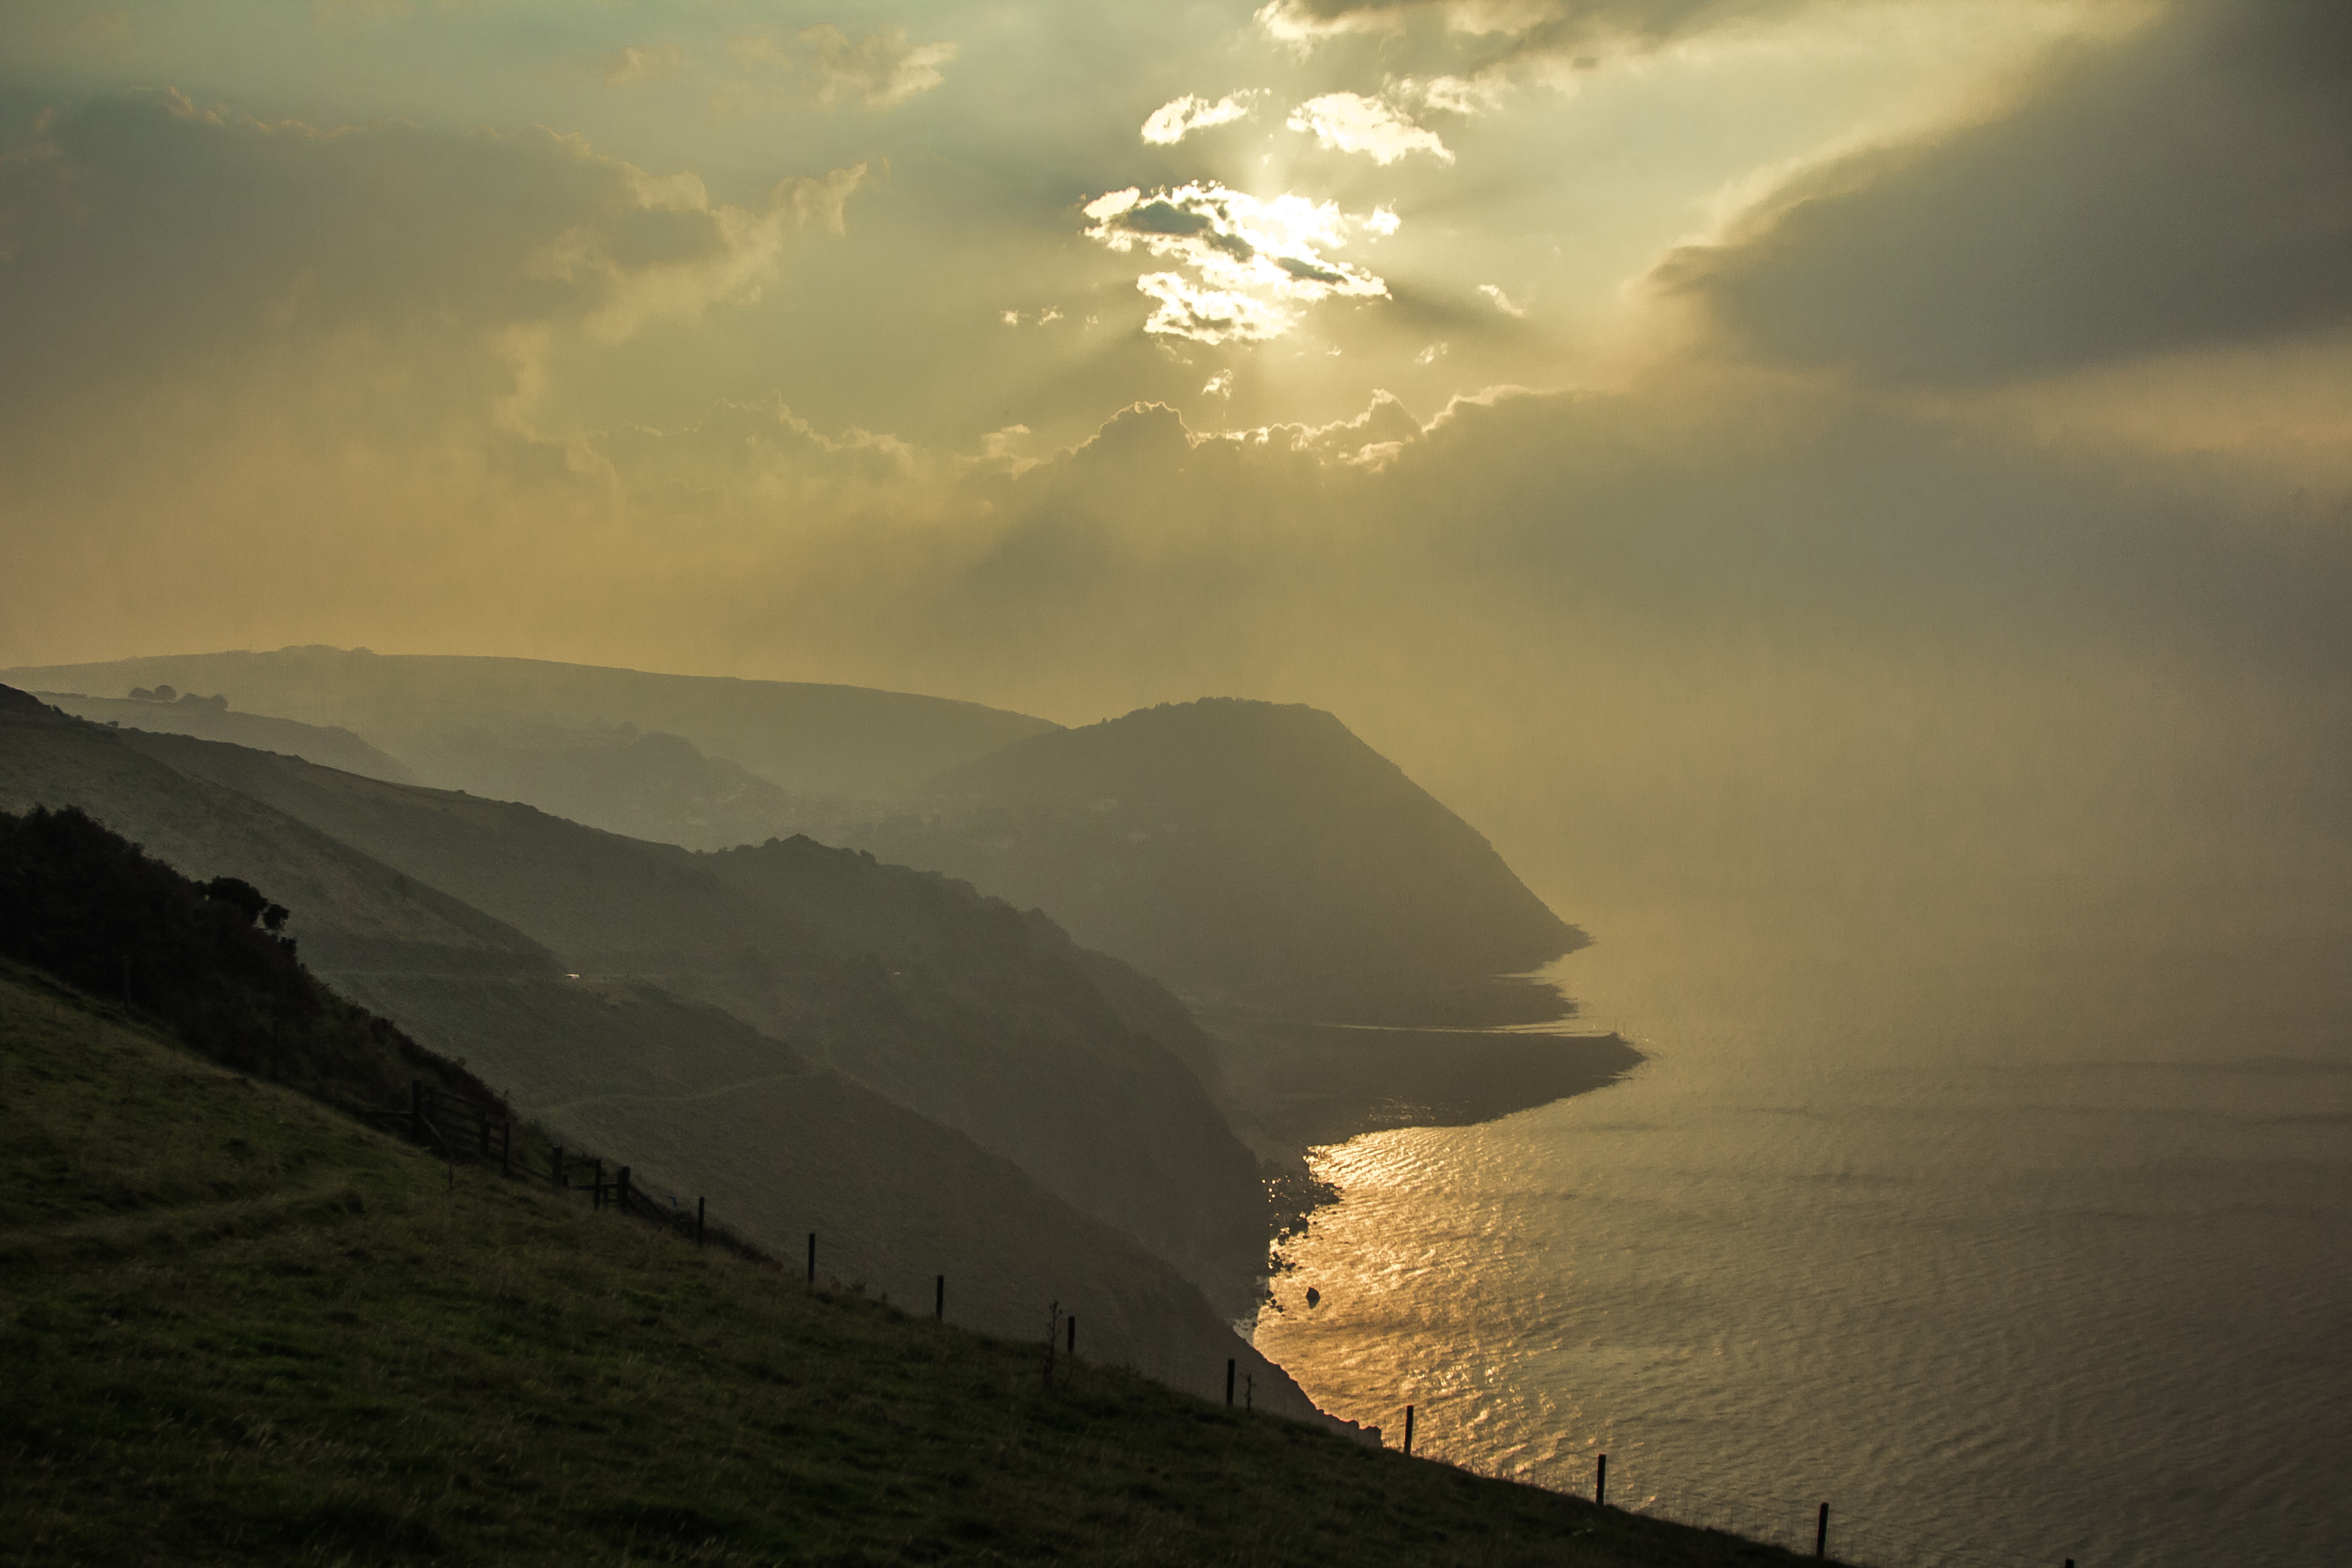
sea, coast, nature, horizon, mountain, cloud, sky, sun, sunrise, sunset, mist, sunlight, morning, hill, lake, dawn, atmosphere, dusk, evening, reflection, england, loch, exmoore, meteorological phenomenon, atmospheric phenomenon, mountainous landforms